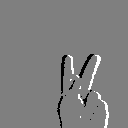
ASL letter: k